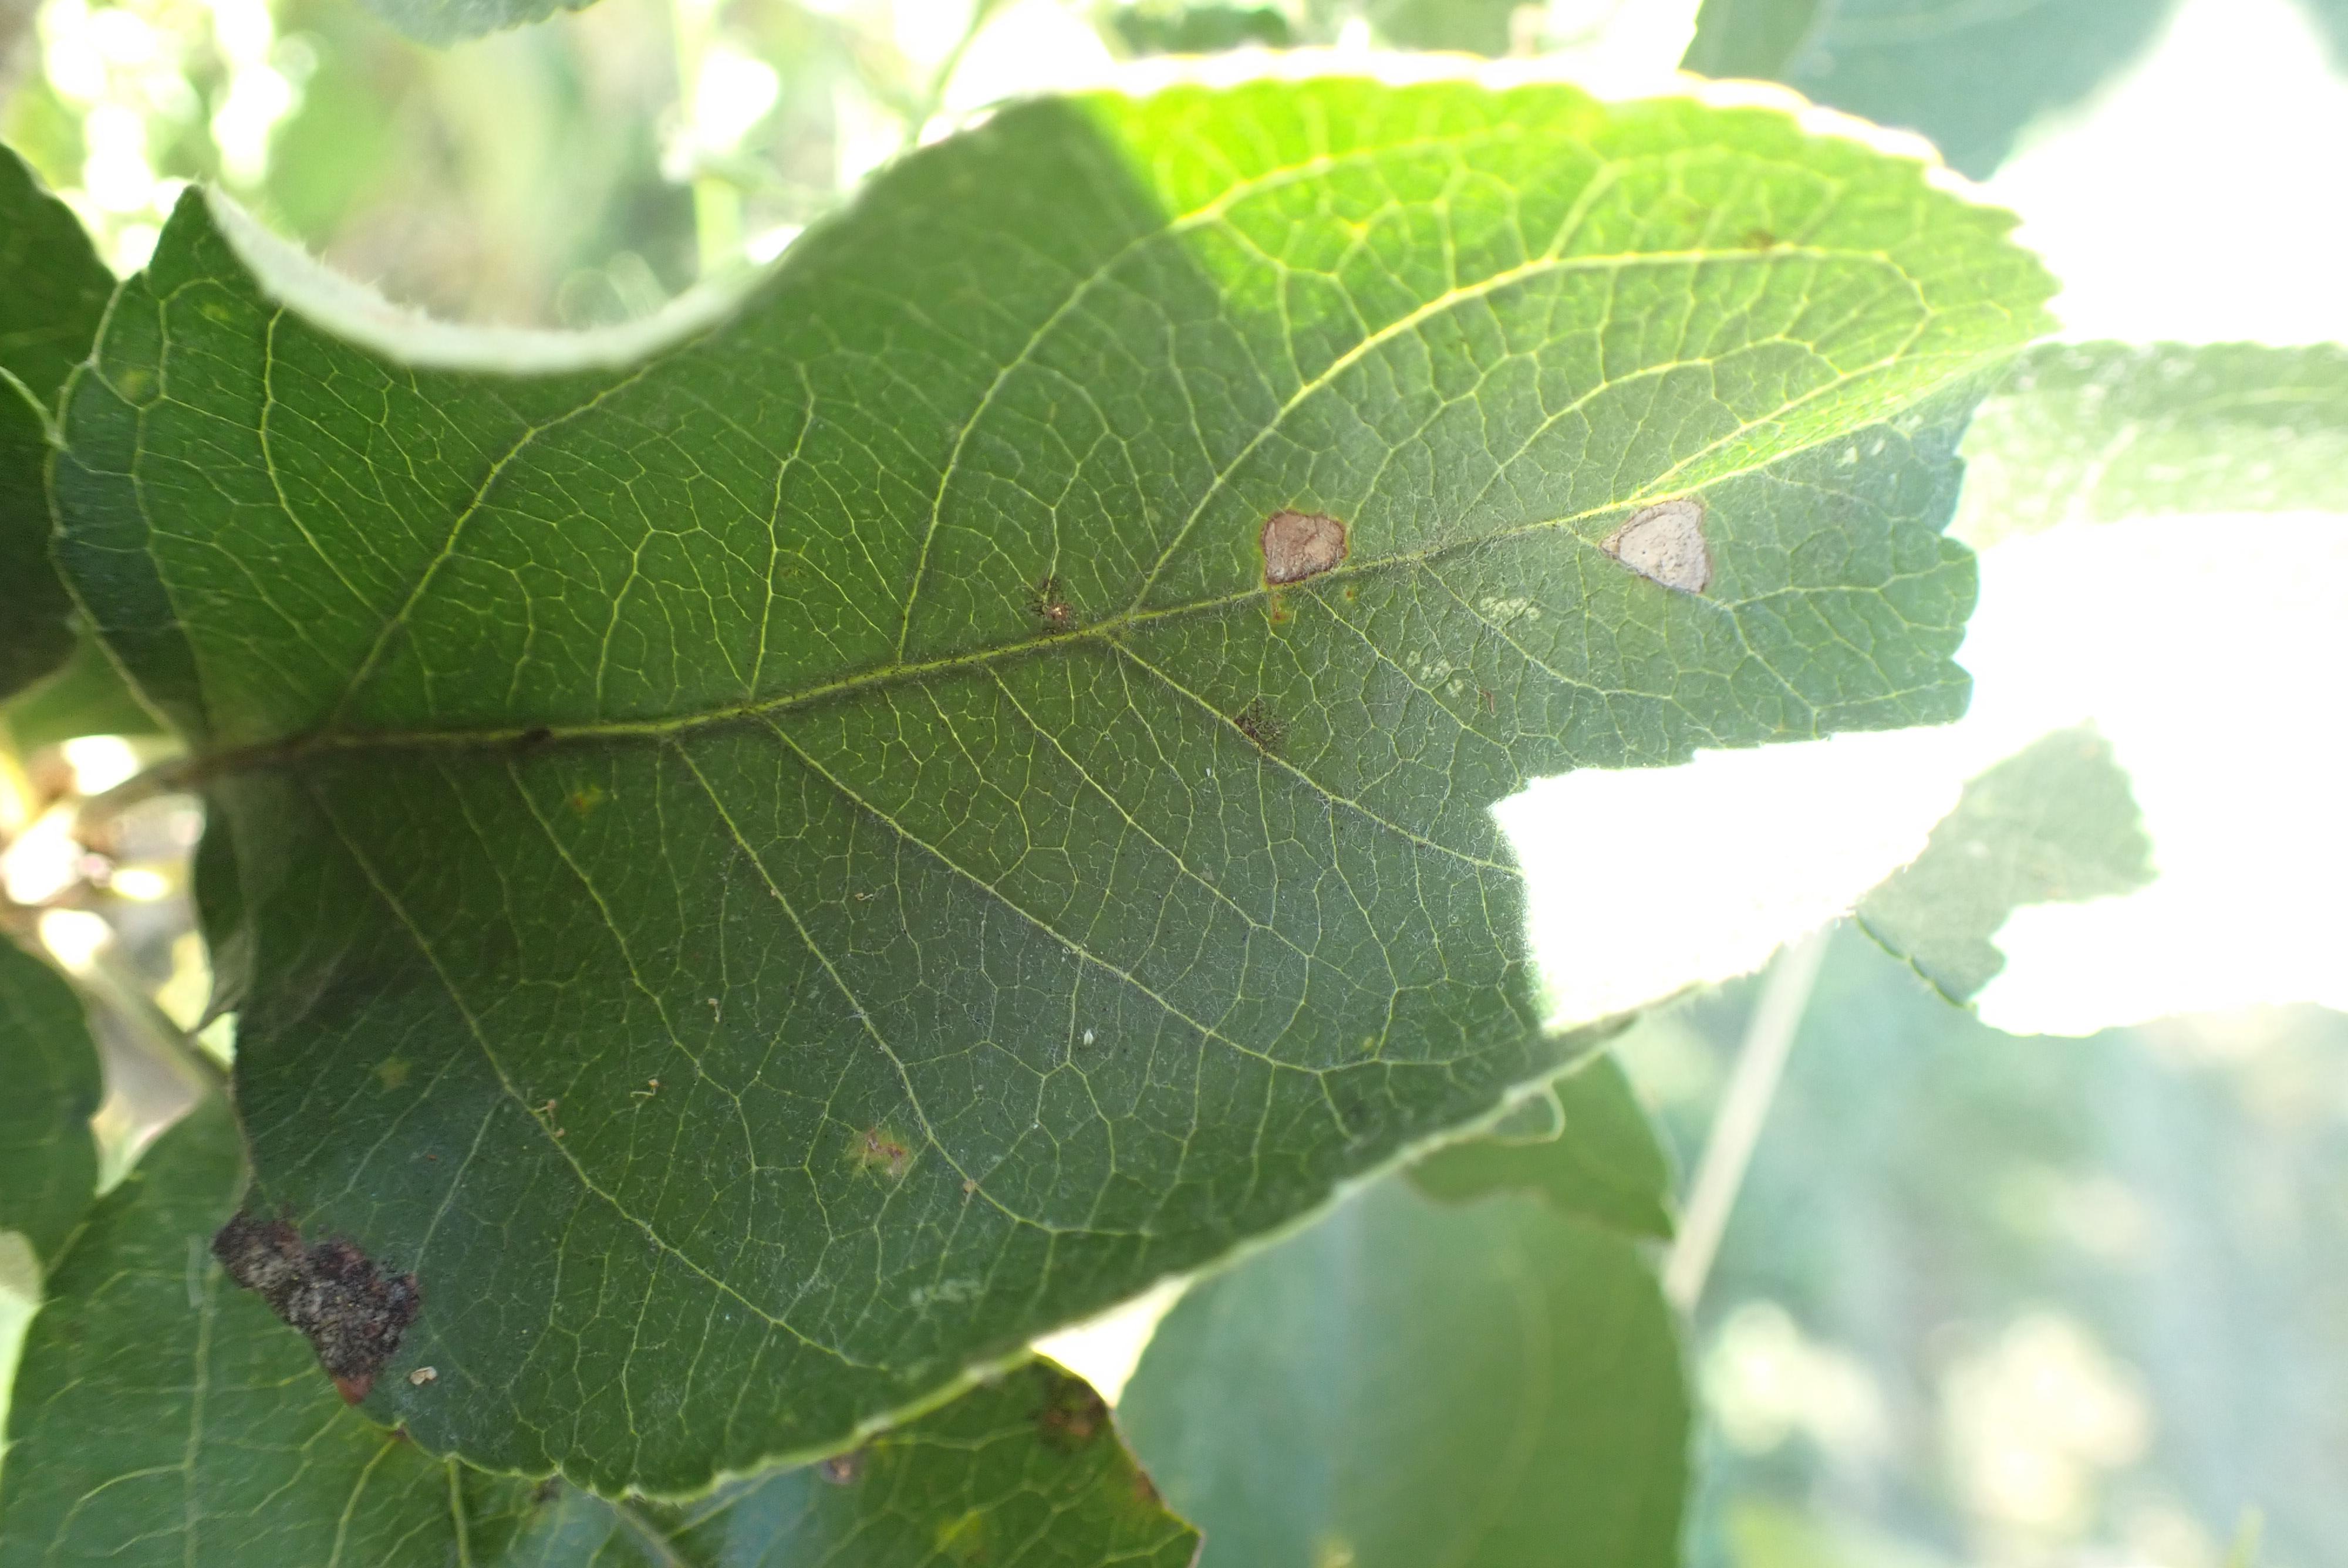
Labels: scab, frog_eye_leaf_spot